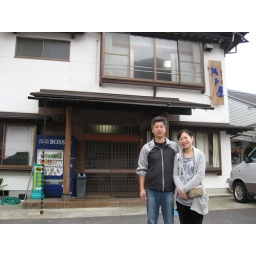
We lived in the 2nd floor room with big windows !